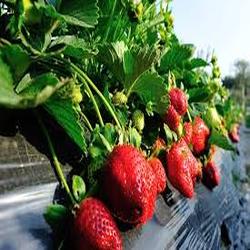
Label: Strawberry